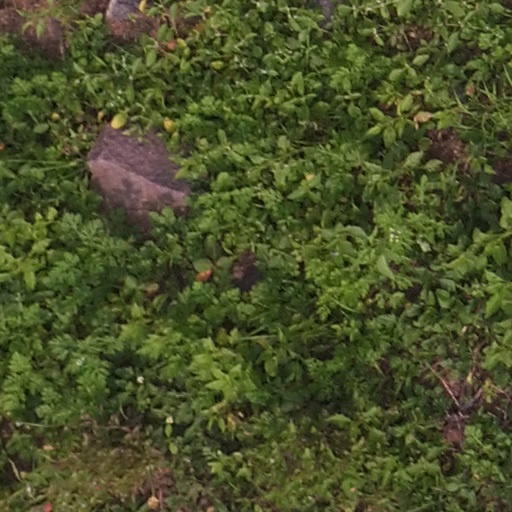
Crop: maize; corn